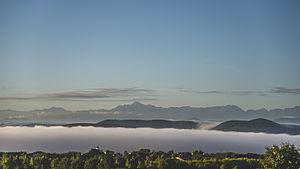
Vue sur le centre de Mondavezan et sur les Pyrénées, depuis Ganchat, en haut de Mondavezan
Mondavezan est une commune française située dans le département de la Haute-Garonne en région Occitanie.